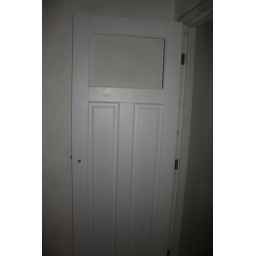
The door in the 2nd bedroom